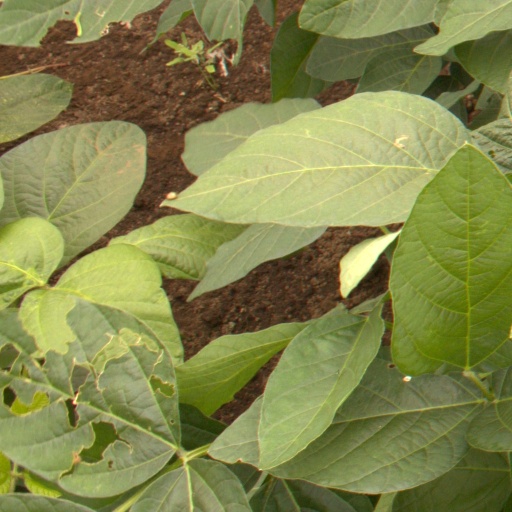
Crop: soybean